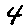
Label: 4